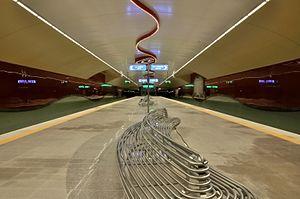
Le métro de Sofia est le réseau de transport en commun souterrain de la capitale de la Bulgarie. Il est composé de deux lignes totalisant 39 kilomètres et 34 stations en mai 2015. Il a été inauguré en 28 janvier 1998. Il est prévu que le métro de Sofia dispose, à terme, d'un réseau de 3 lignes se recoupant dans le centre-ville.